Demographics of the Bahamas

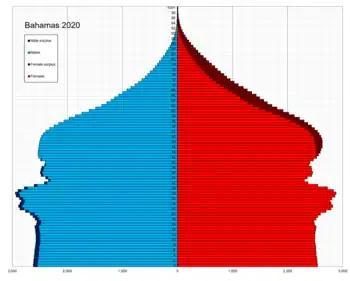
Bahamas population pyramid in 2020

This is a demography of the population of the Bahamas including population density, ethnicity, education level, health of the populace, economic status, religious affiliations and other aspects of the population.